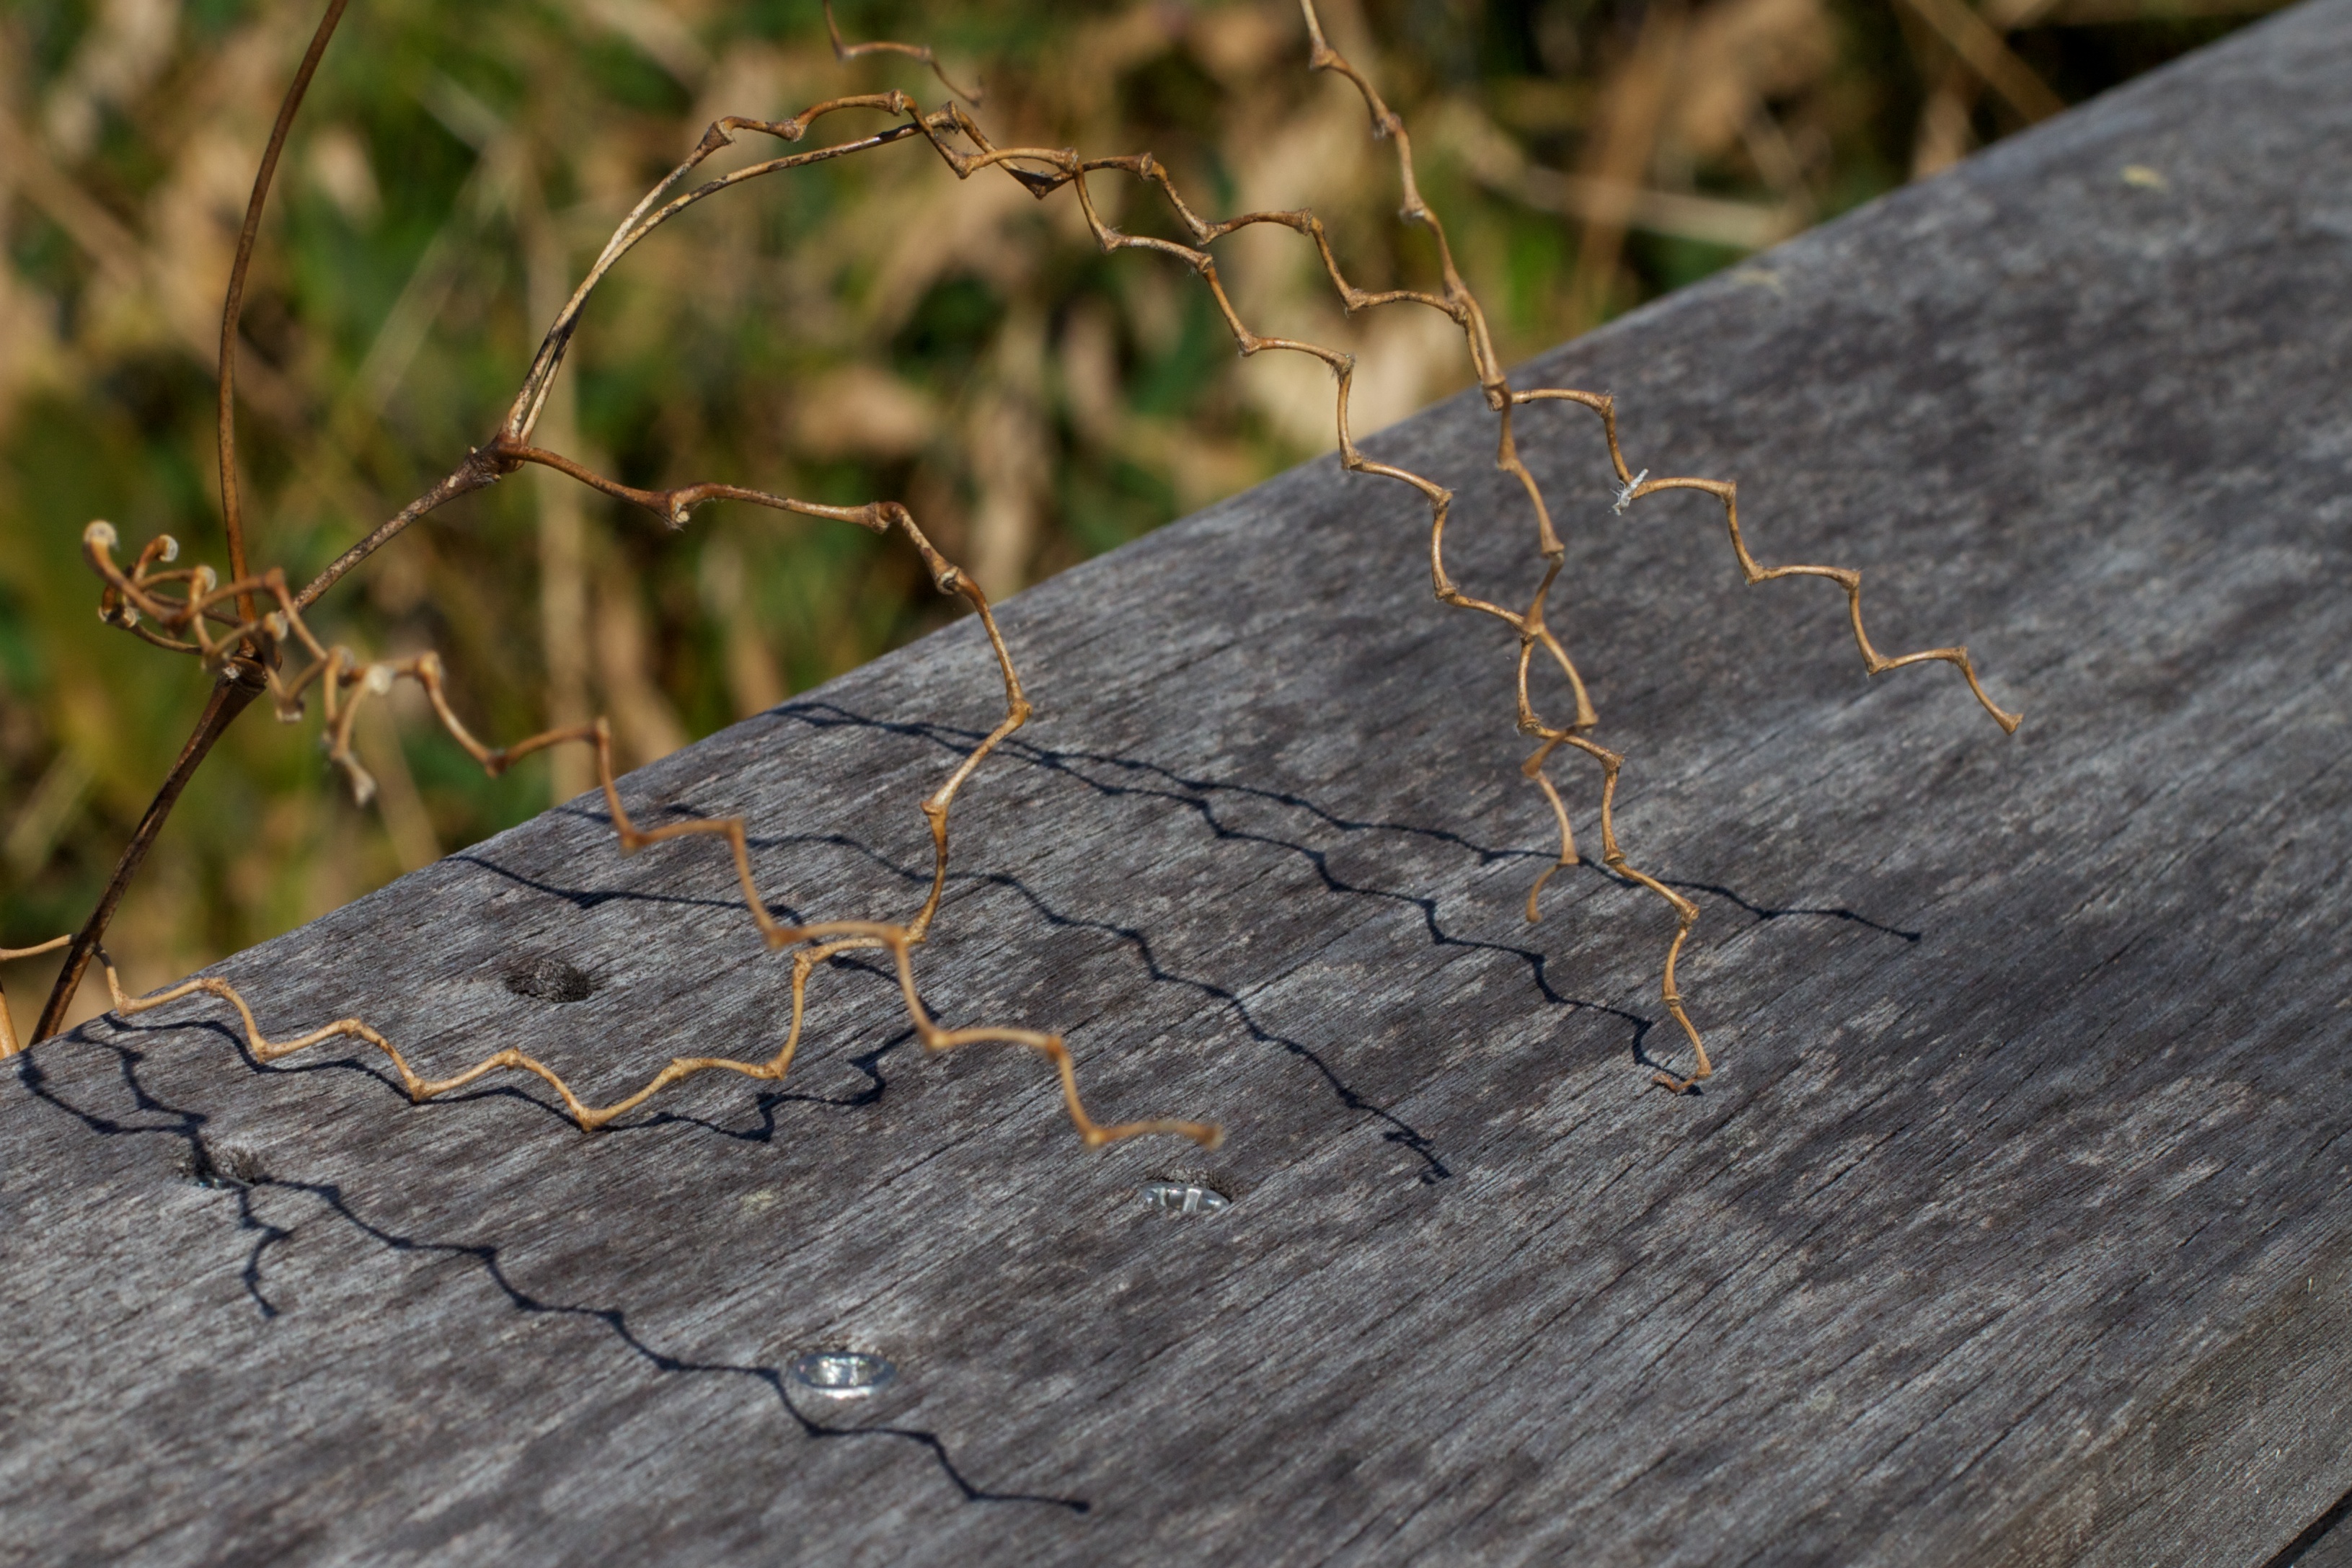
tree, nature, rock, branch, wood, texture, leaf, trunk, wall, soil, fauna, material, geology, odyssey, outdoor structure